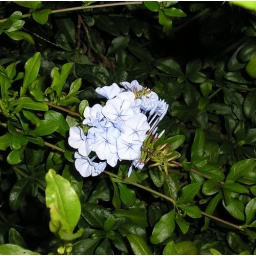
This plant is over growing the planter and reaching for my car constantly